Evelyne Brochu

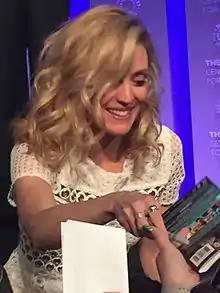
Brochu in 2017

Evelyne Brochu (born November 17, 1982) is a Canadian actress and singer-songwriter. In 2013, she became well known for her English-speaking role as Delphine Cormier, a French scientist on the hit Canadian science fiction thriller TV series "Orphan Black". She has also released two studio albums as well as several singles.